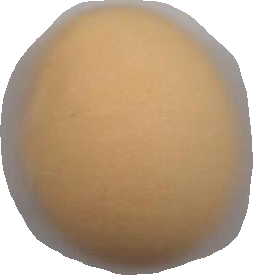
Variety: Grobogan